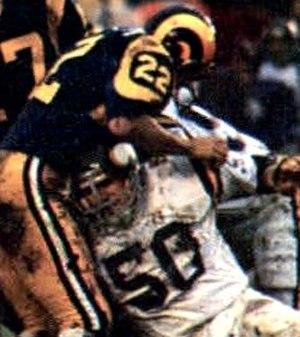
John Raymond Cappelletti est un joueur américain de football américain.